Hannah More

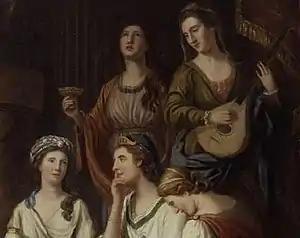
More (standing, left, as a personification of Melpomene, muse of tragedy), in the company of other "bluestockings" (1778).

In London, More sought to associate with the literary elite, including Samuel Johnson, Joshua Reynolds and Edmund Burke. Johnson is quoted as scolding her: "Madam, before you flatter a man so grossly to his face, you should consider whether or not your flattery is worth having." He would later be quoted as calling her "the finest versifatrix in the English language". Meanwhile, she became prominent in the Bluestocking group of women engaged in polite conversation and literary and intellectual pursuits. She attended the salon of Elizabeth Montagu, where she met Frances Boscawen, Elizabeth Carter, Elizabeth Vesey and Hester Chapone, some of whom would be lifelong friends. In 1782, she wrote a witty verse celebration of her friends and circle: "The Bas Bleu, or, Conversation", published in 1784.